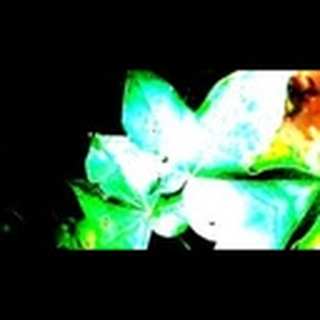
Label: cotton_target_spot